Lin Bosheng

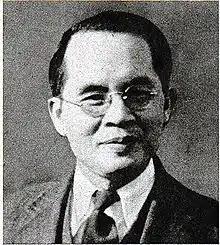

Lin Baisheng (1902 – October 8, 1946) was a politician of the Republic of China. He was born in Maoming, Guangdong. He was executed in Nanjing for collaboration with the Empire of Japan.